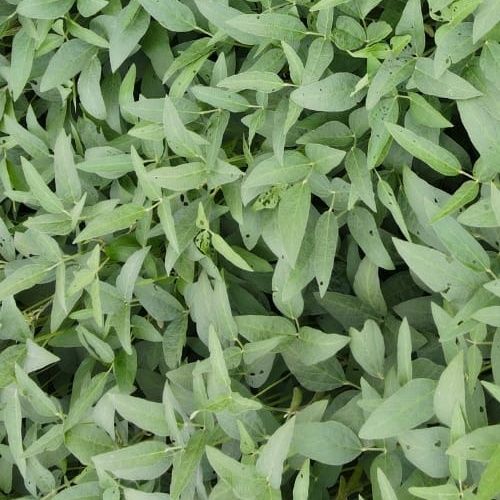
Label: Diabrotica_speciosa